Zach Maynard

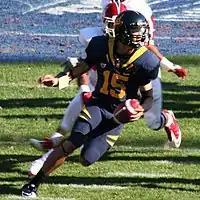
Maynard in 2011

Zachary Desmond Maynard (born July 29, 1989) is a former American football quarterback who played college football for the California Golden Bears and the Buffalo Bulls. He is the older half-brother of current Chicago Bears wide receiver Keenan Allen.